Critical resolved shear stress

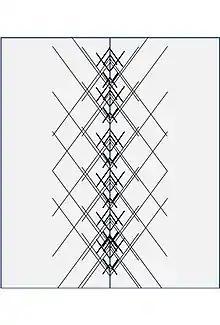
Slip systems activated near grain boundary to ensure compatibility.

In crystalline metals, slip occurs in specific directions on crystallographic planes, and each combination of slip direction and slip plane will have its own Schmid factor. As an example, for a face-centered cubic (FCC) system the primary slip plane is {111} and primary slip directions exist within the <110> permutation families. The Schmid Factor for an axial applied stress in the formula_6 direction, along the primary slip plane of formula_7, with the critical applied shear stress acting in the formula_8 direction can be calculated by quickly determining if any of the dot product between the axial applied stress and slip plane, or dot product of axial applied stress and shear stress direction equal to zero. For the example cited above, the dot product of axial applied stress in the formula_6 direction and shear stress resulting from the former in the formula_8 direction yields a zero. For such a case, it is suitable to find a permutation of the family of the <110> direction. For the example completed below, the formula_11 permutation direction for the shear stress slip direction has been chosen: